Jean Moulin

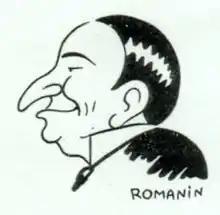
Caricature of Raymond Poincaré by Jean Moulin, under his pseudonym, Romanin.

Moulin was appointed "sous-préfet" of Châteaulin, Brittany in 1930. At the same time, he published political cartoons in the newspaper "Le Rire" under the pseudonym "Romanin". He also illustrated books by the Breton poet Tristan Corbière, including an etching for "La Pastorale de Conlie", Corbière's poem about Camp Conlie where many Boon soldiers died in 1870 during the Franco-Prussian War. He also made friends with the Breton poets Saint-Pol-Roux in Camaret and Max Jacob in Quimper.